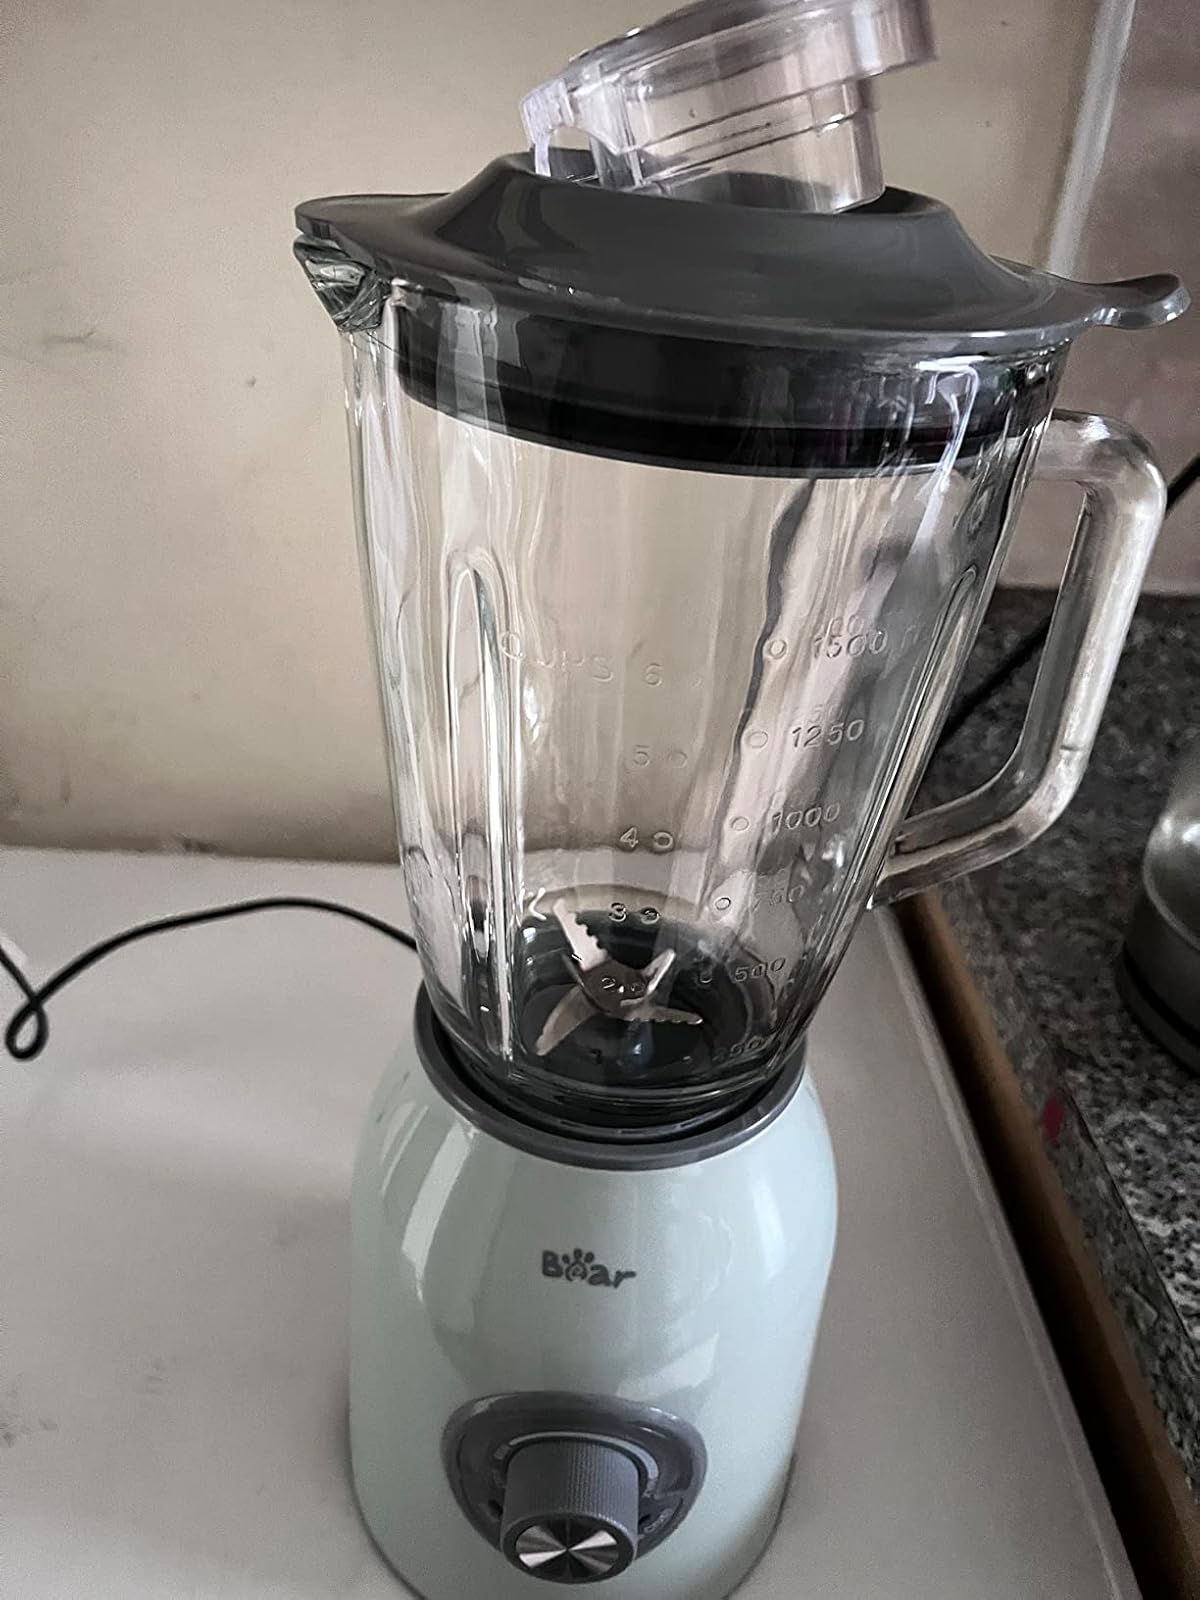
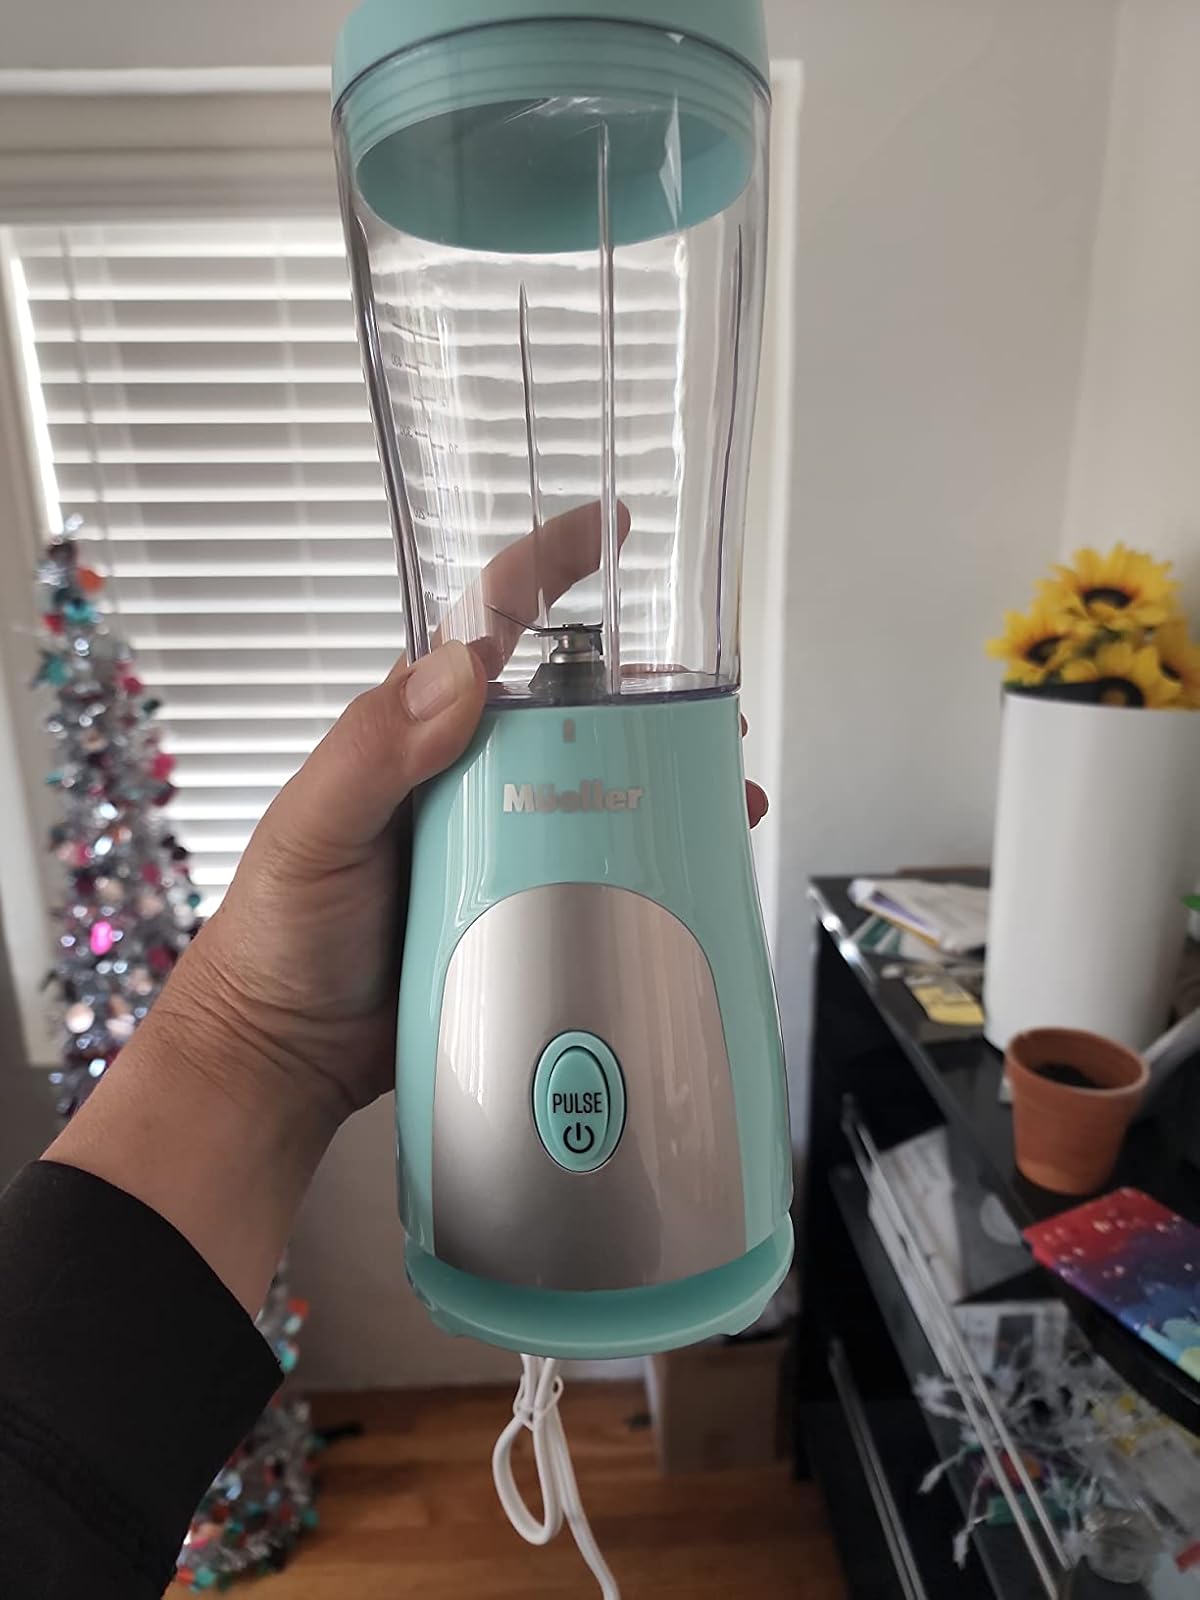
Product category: items_blender
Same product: no